Cyrus Aldrich

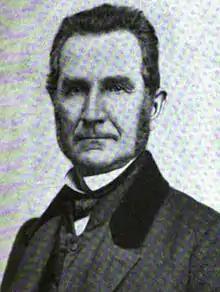
From Volume I (1899) of "Proceedings of the Minnesota Territorial Pioneers' Association"

Cyrus Aldrich (June 18, 1808 – October 5, 1871) was a U.S. Representative from Minnesota.